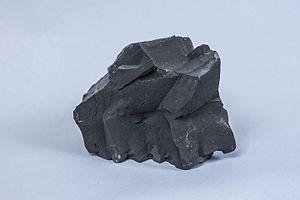
Ce morceau d'argile provient du laboratoire souterrain de Bure, à près de 500 mètres de profondeur, construit par l'Andra, dans la Meuse, France (afin d'étudier l'implantation d'un centre de stockage profond pour les
Le laboratoire de Bure, ou laboratoire de recherche souterrain de Meuse/Haute-Marne, est un réseau de galeries souterraines localisé sous le territoire des communes de Bure et Saudron en France. Dans le cadre des recherches sur le stockage des déchets radioactifs en couche géologique profonde, ce laboratoire de recherche souterrain est exploité par l’Agence nationale pour la gestion des déchets radioactifs afin d'évaluer les propriétés de confinement de la formation géologique située à 500 mètres de profondeur pour le projet Cigéo de stockage des déchets nucléaires.
L'argile désigne une matière rocheuse naturelle à base de silicates ou d'aluminosilicates hydratés de structure lamellaire, provenant en général de l'altération de silicates à charpente tridimensionnelle, tels que les feldspaths. Elle peut être une matière localement abondante, très diverse, traitée ou raffinée avant emploi, à la fois meuble ou plastique ou à pouvoir desséchant, absorbant ou dégraissant, voire à propriétés collantes ou encore réfractaires, pour servir par exemple autrefois selon des usages spécifiques, souvent anciens, au potier et au briquetier, au maçon et au peintre, au teinturier et au drapier, au verrier et à l'ouvrier céramiste.